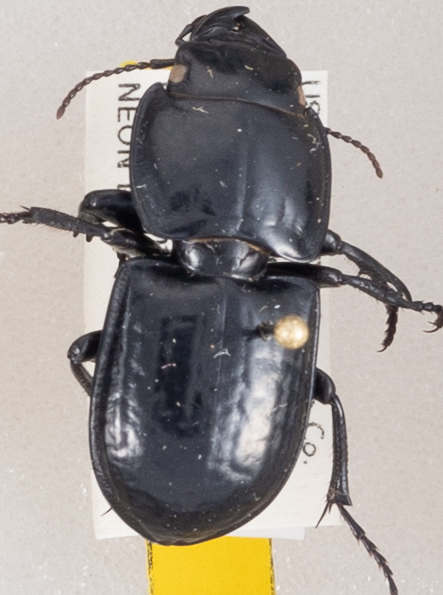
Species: Pasimachus sublaevis
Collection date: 2019-09-24
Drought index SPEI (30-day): -1.208
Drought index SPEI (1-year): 0.272
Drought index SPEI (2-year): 1.085